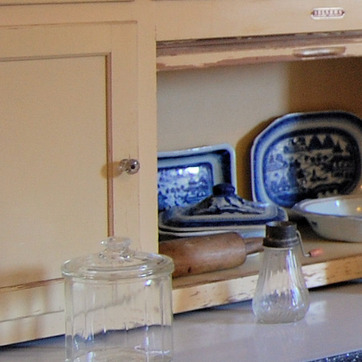
Material: ceramic